Armenian Church, Singapore

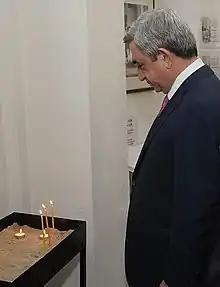
President of Armenia Serzh Sargsyan inside the church, during his state visit to Singapore (2012)

The church was commissioned by the first twelve Armenian families that settled in Singapore. It was designed by George Drumgoole Coleman, the architect of many of Singapore's early buildings who also became the first Superintendent of Public Works. The church is dedicated to St Gregory the Illuminator, the first Patriarch of the Armenian Church.